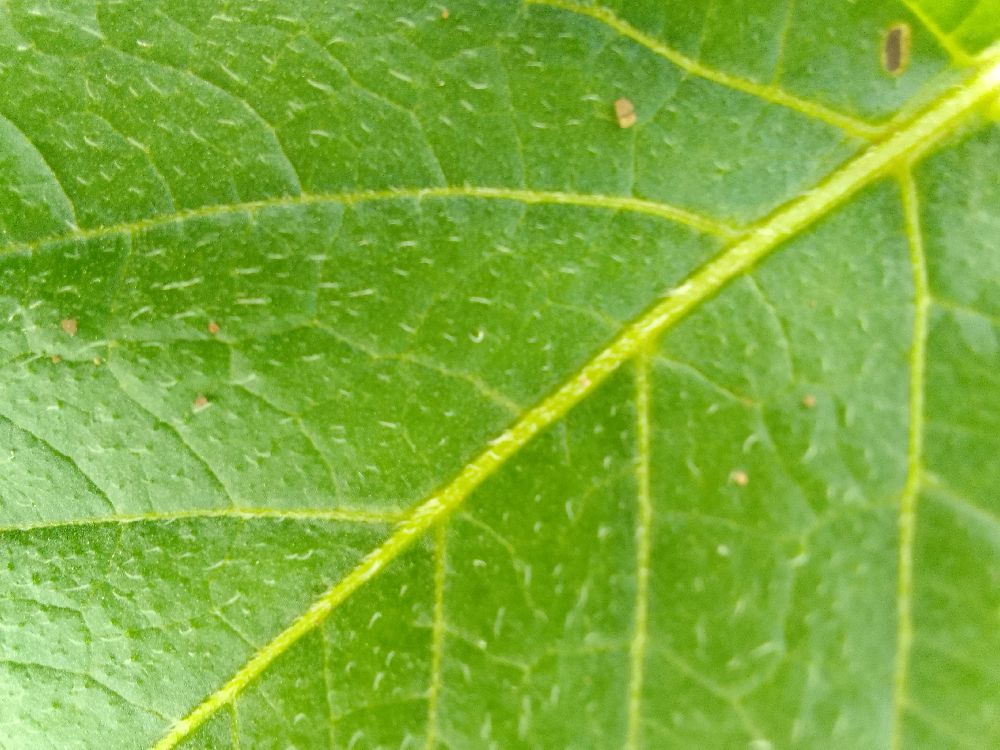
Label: Healthy